Community of Serb Municipalities

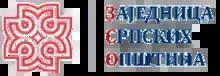
Proposed logo

In accordance with the 2013 Brussels Agreement, a "Community of Serb Municipalities" with the headquarters in North Mitrovica was planned to be established. Unlike the former Association, it holds no legislative authority, having only a "full overview power in the areas of economic development, education, health, urban and rural planning" in accordance with the European Charter of Local Self-Government and Kosovo law.